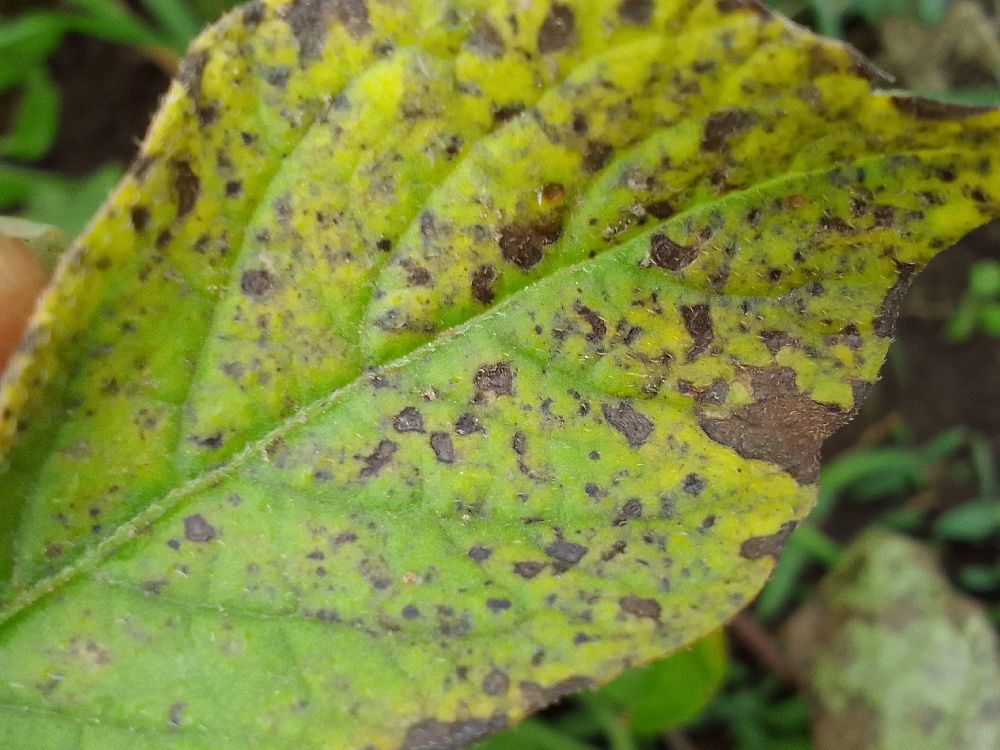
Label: Early blight